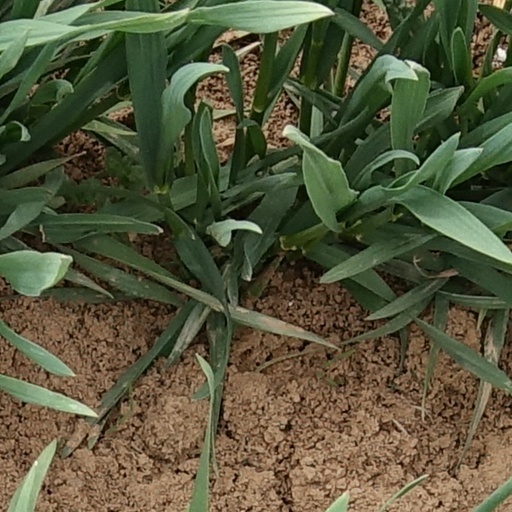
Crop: wheat